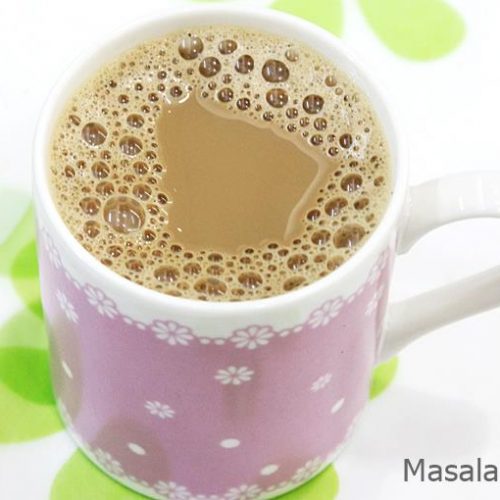
Dish: chai